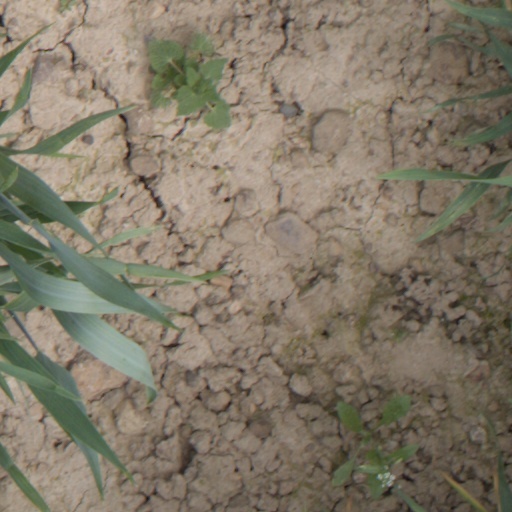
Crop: wheat